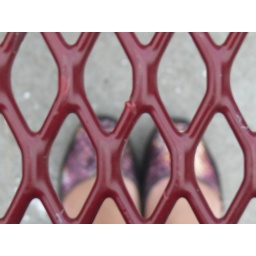
My shoes underneath the table (: